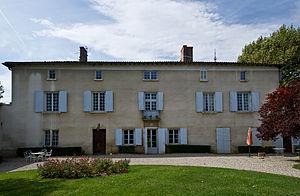
Maison, 62 rue Professeur-Deperet (Classé, 2008) This building is indexed in the Base Mérimée, a database of architectural heritage maintained by the French Ministry of Culture,
Cet article recense les monuments historiques de la métropole de Lyon, en France.